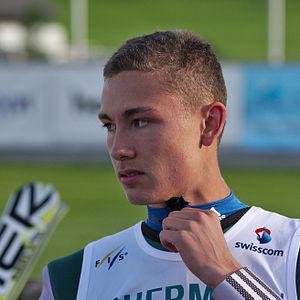
Phillip Sjøen, né le 24 décembre 1995 à Oslo, est un sauteur à ski norvégien.